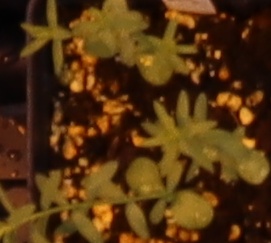
Label: Flax